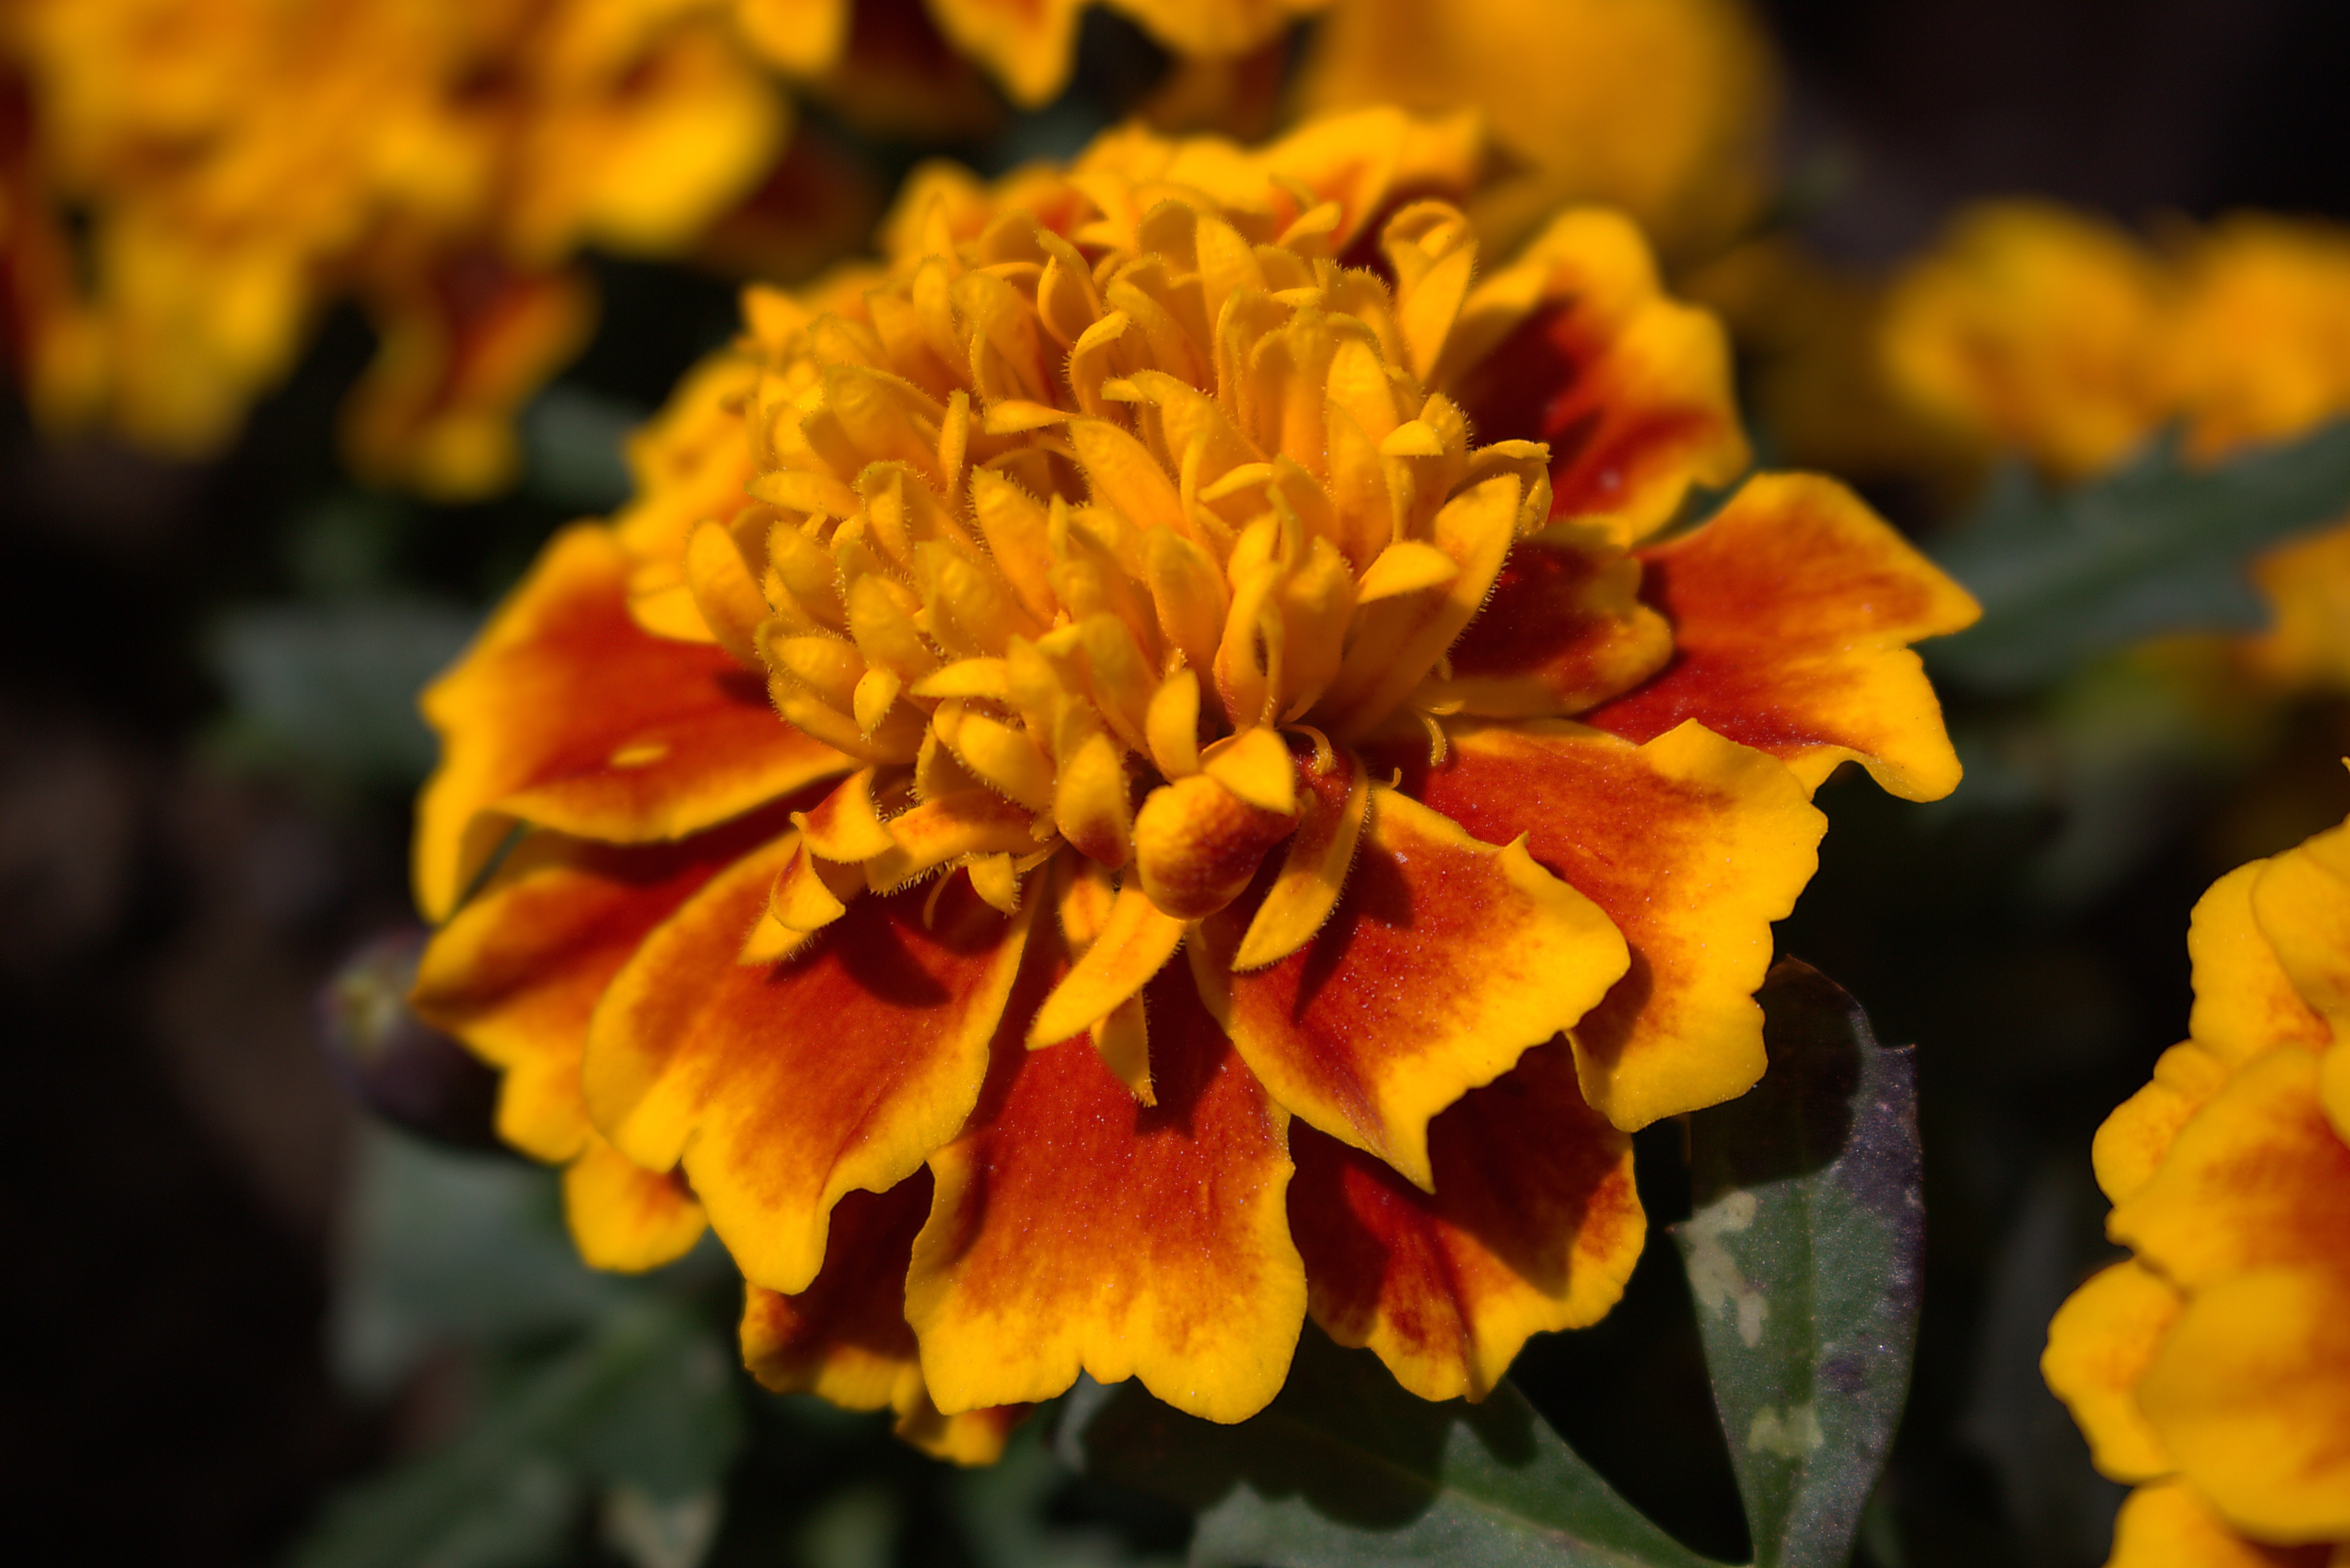
nature, blossom, plant, flower, petal, bloom, orange, botany, yellow, close, flora, wildflower, close up, bright, macro photography, orange flowers, flowering plant, annual plant, plant stem, land plant